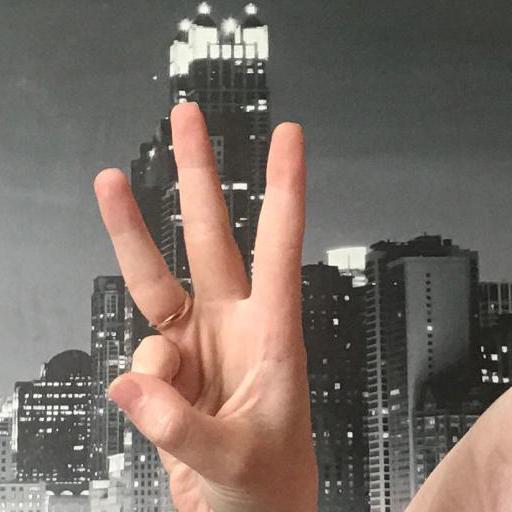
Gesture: three